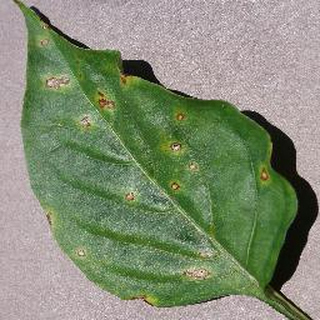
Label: bell_pepper_bacterial_spot